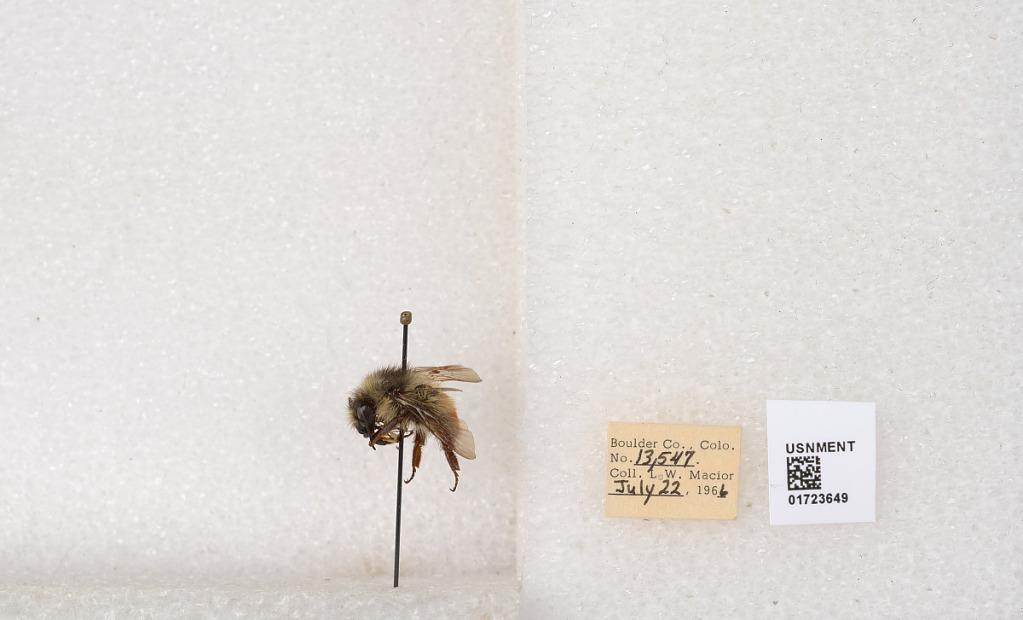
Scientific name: Bombus flavifrons Cresson
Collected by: L. Macior
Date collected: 1966-7-22
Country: United States
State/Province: Colorado
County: Boulder
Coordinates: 40.0925, -105.358